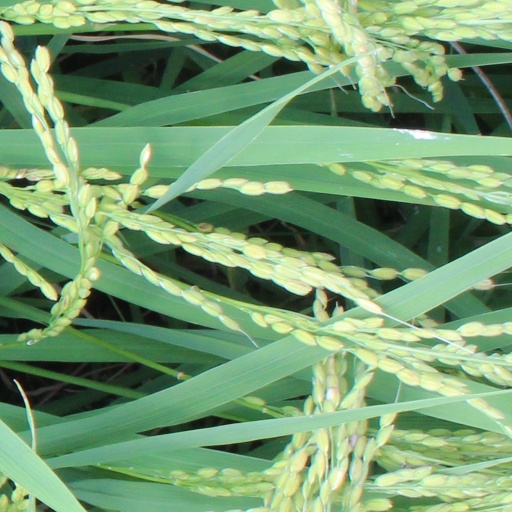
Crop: rice